Ford Mustang SVT Cobra

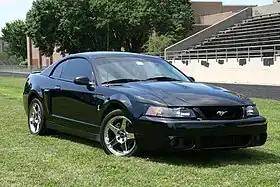
2004 Ford Mustang SVT Cobra

The Ford SVT Mustang Cobra (also known as "SVT Mustang Cobra, SVT Cobra," or simply as "Cobra") is a pony car that was built by American automobile manufacturer Ford Motor Company's Special Vehicle Team division (or SVT) for the 1993 to 2004 model years.